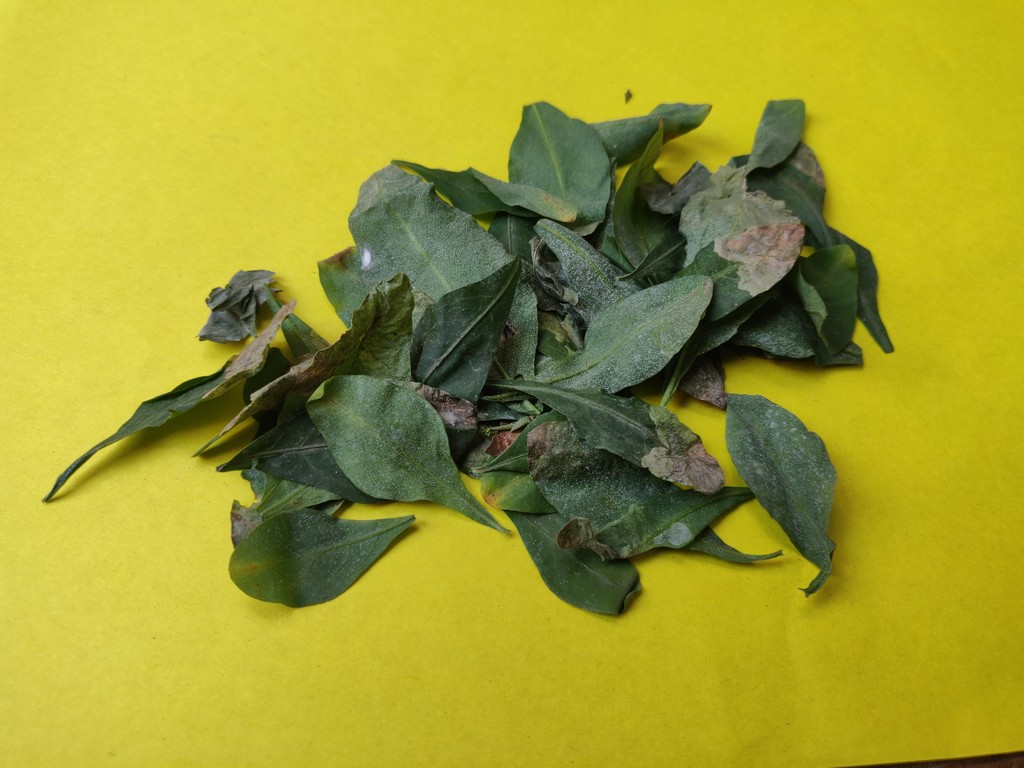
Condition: Unhealthy
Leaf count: multiple
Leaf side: unknown